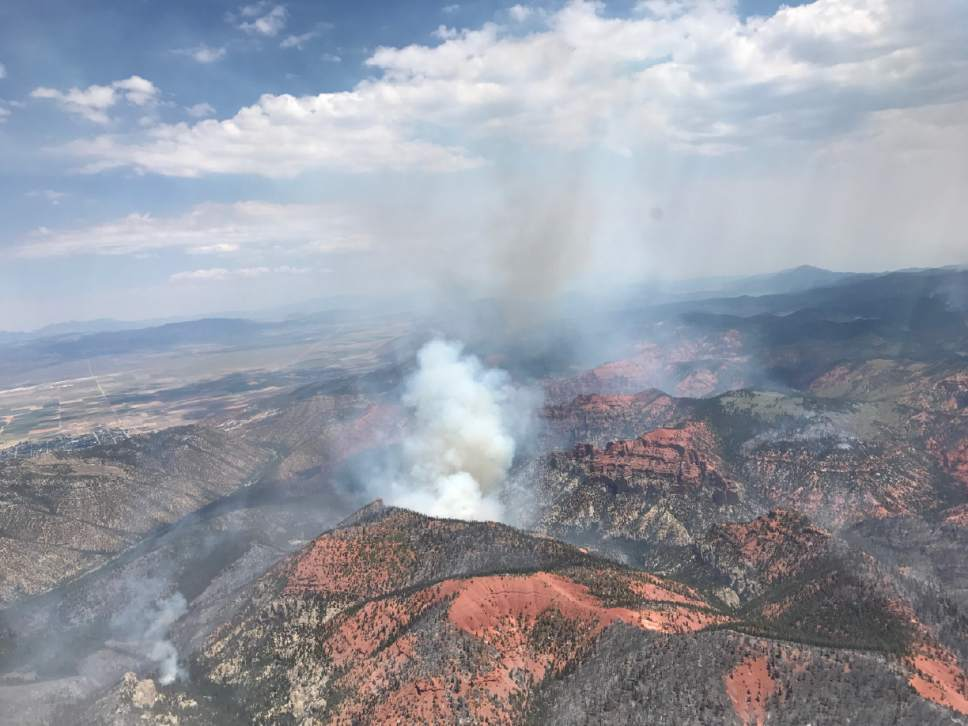
Fire: no
Smoke: yes